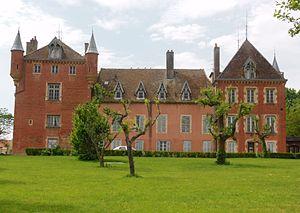
Château (probablement XVe s), dit ""Vieux château"", Rue du Centre, à Athée (21)."
Athée est une commune française située dans le canton d'Auxonne du département de la Côte-d'Or, en région Bourgogne-Franche-Comté.